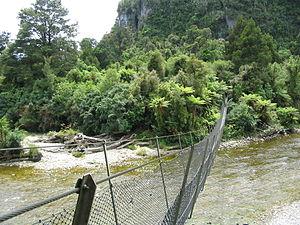
La rivière Gunner est un cours d’eau de la région de la West Coast dans l’Île du Sud de la Nouvelle-Zélande.